Crystal River, Florida

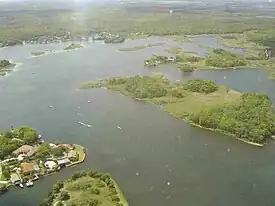
Kings Bay is fed by a springs system; it is connected to the Gulf of Mexico by the Crystal River.

Crystal River is a city in Citrus County, Florida, United States. The population was 3,396 in the 2020 census, up from 3,108 at the 2010 census. It is part of the Homosassa Springs, Florida Metropolitan Statistical Area. The city was incorporated in 1903 and is the self-professed "Home of the Manatee". Crystal River Preserve State Park is located nearby, and Crystal River Archaeological State Park is located in the city's northwest side.